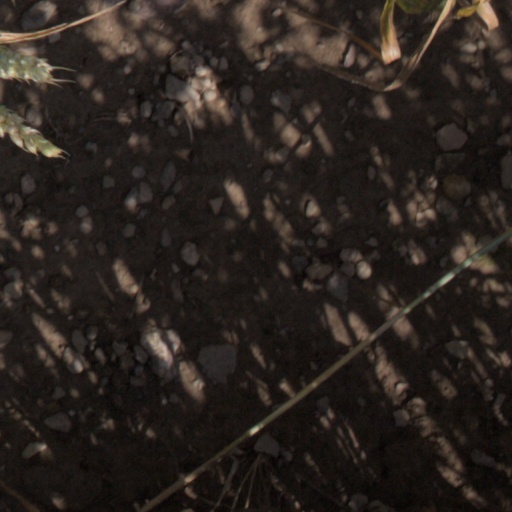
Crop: wheat